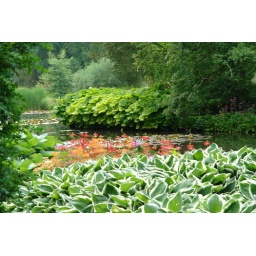
Longstock Water Garden houses a wide array of wonderful water plants. Voted as one of the finest gardens in the World